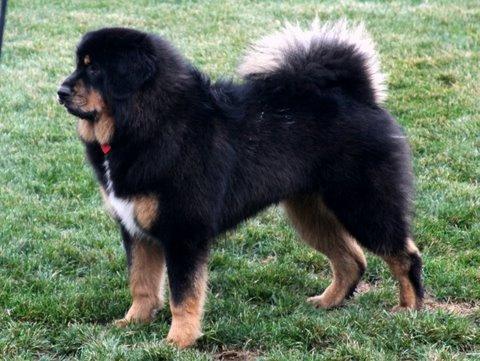
Tibetan_mastiff